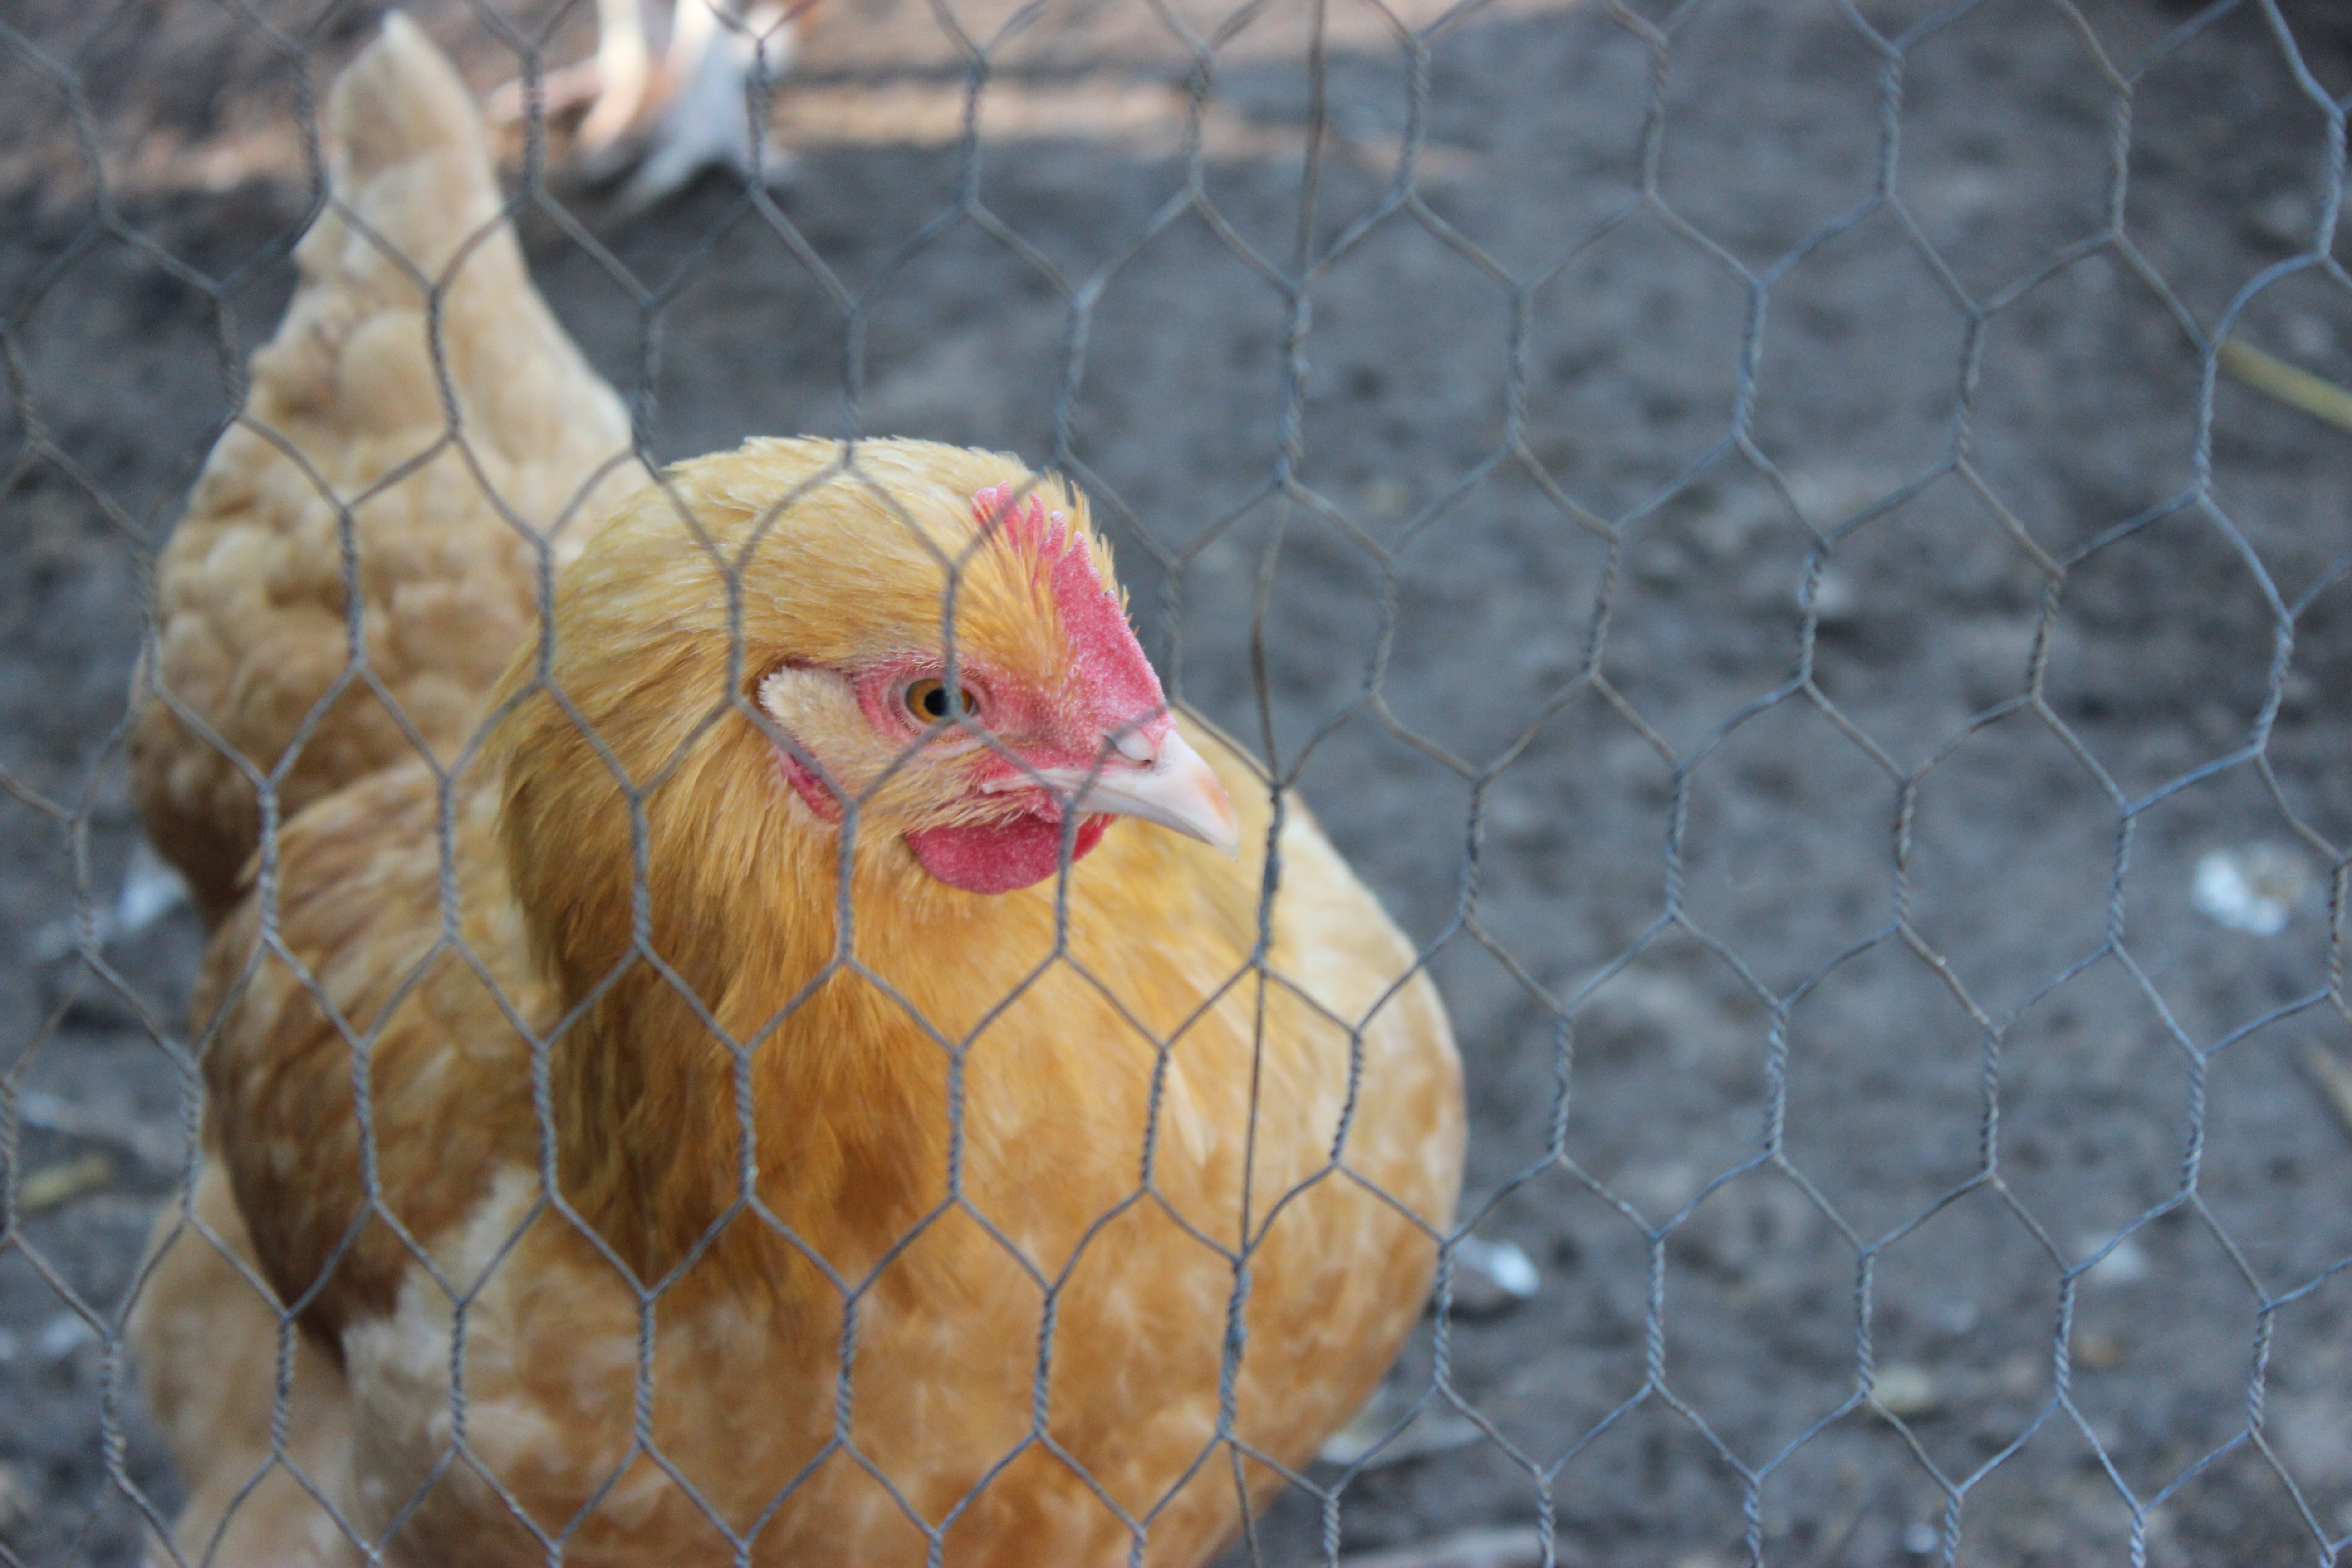
bird, fence, farm, animal, farming, livestock, agriculture, chicken, rooster, poultry, galliformes, domestic, phasianidae